Answer in natural language. Considering the relative positions, where is Television (highlighted by a red box) with respect to blue tartanpatterned dog bed (highlighted by a green box)? Choose between the following options: left or right
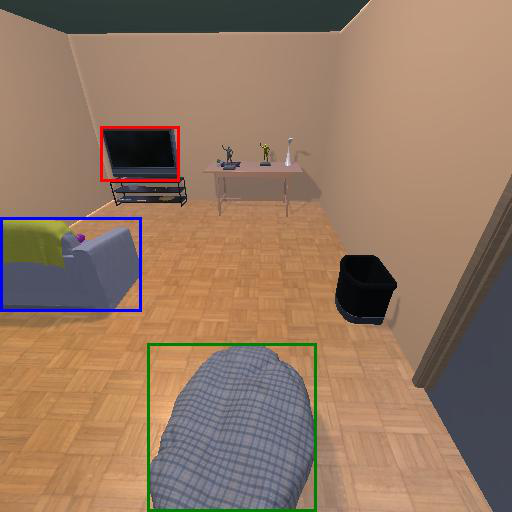
<answer>left</answer>